Sicilian Baroque

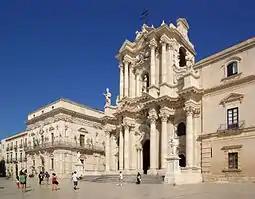
Illustration 8: Piazza del Duomo, Syracuse. Andrea Palma's Cathedral of Syracuse (see illustration 11 below) is flanked by Baroque palazzi.

Thus, a particular brand of Baroque architecture had begun to evolve in Sicily long before the earthquake of 1693. While the majority of those buildings that can be clearly classified as Baroque in style date from around 1650, the scarcity of these isolated, surviving examples of Sicily's 17th-century architectural history makes it hard to fully and accurately evaluate the architecture immediately before the natural disaster: the earthquake destroyed not only most of the buildings, but also most of their documentation. Yet more has been lost in subsequent earthquakes and severe bombing during World War II.